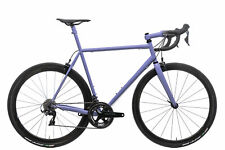
Vehicle type: Bikes